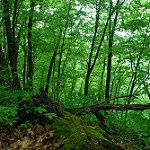
Scene: Outdoor